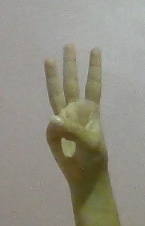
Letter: thaa